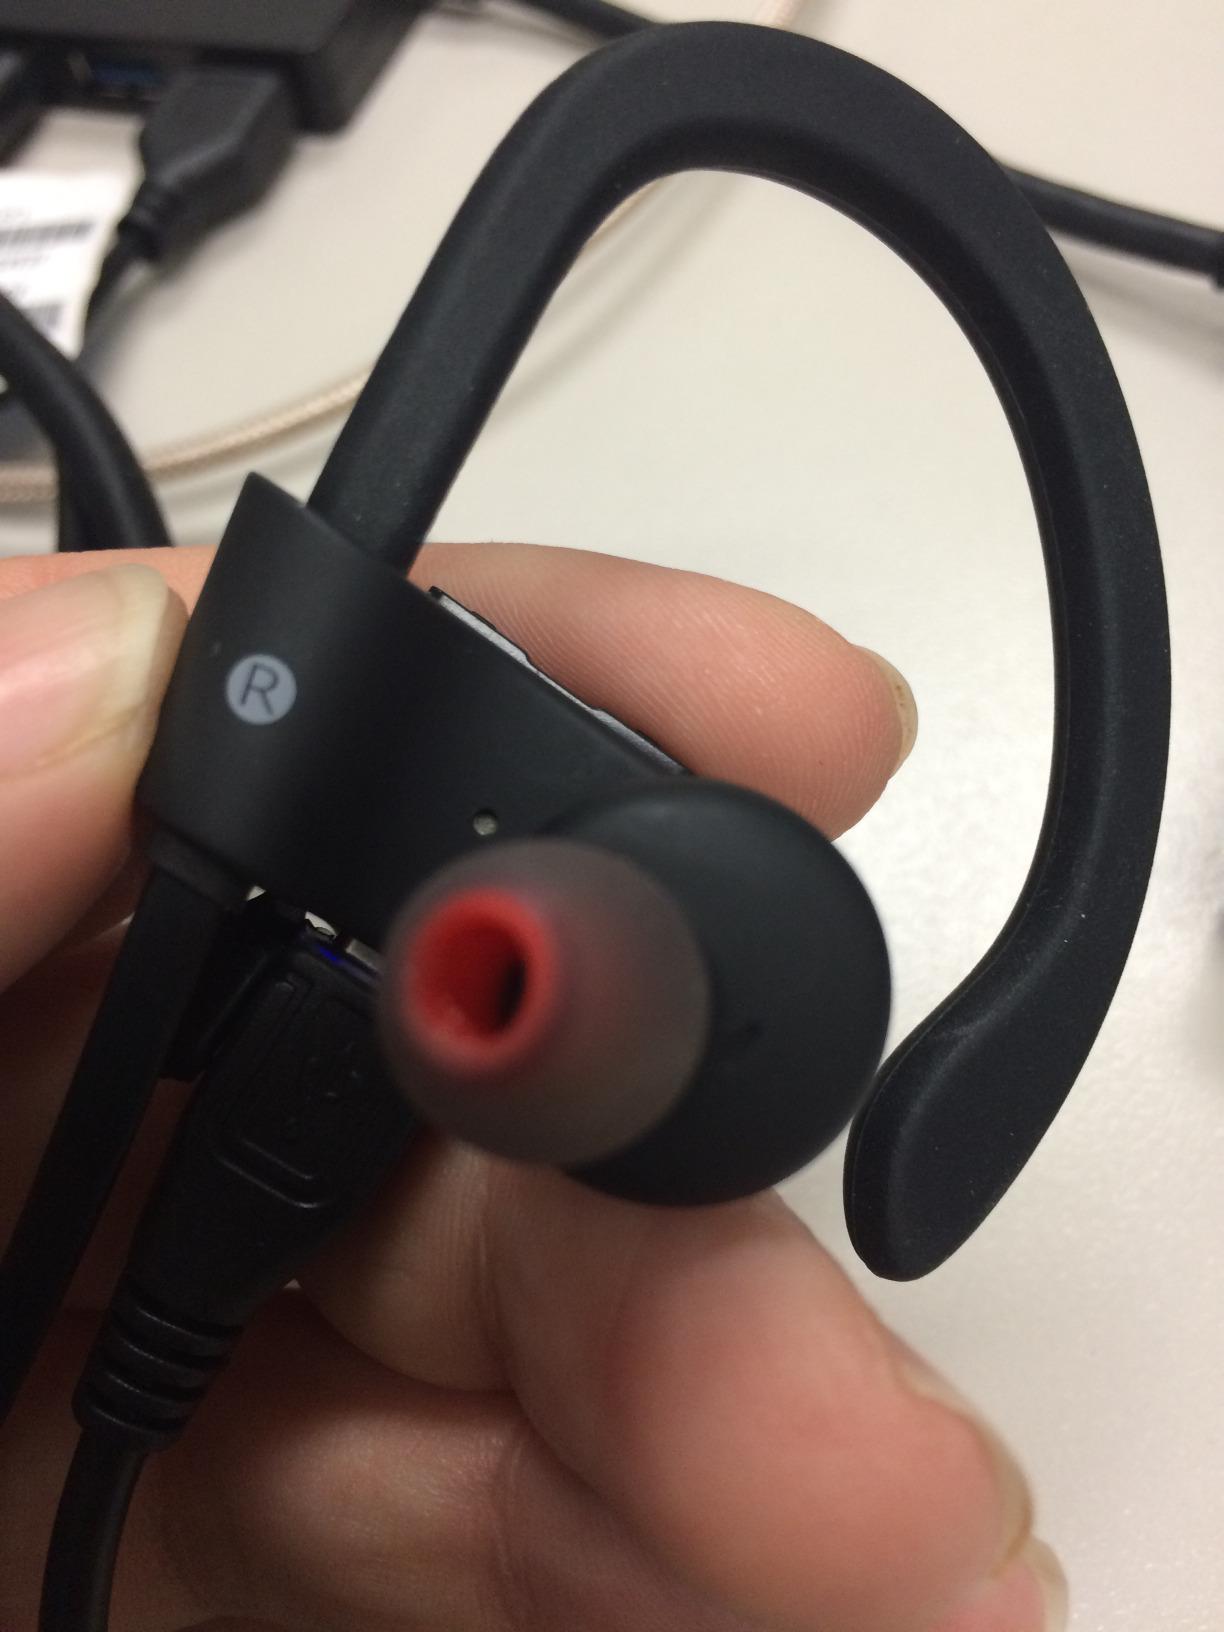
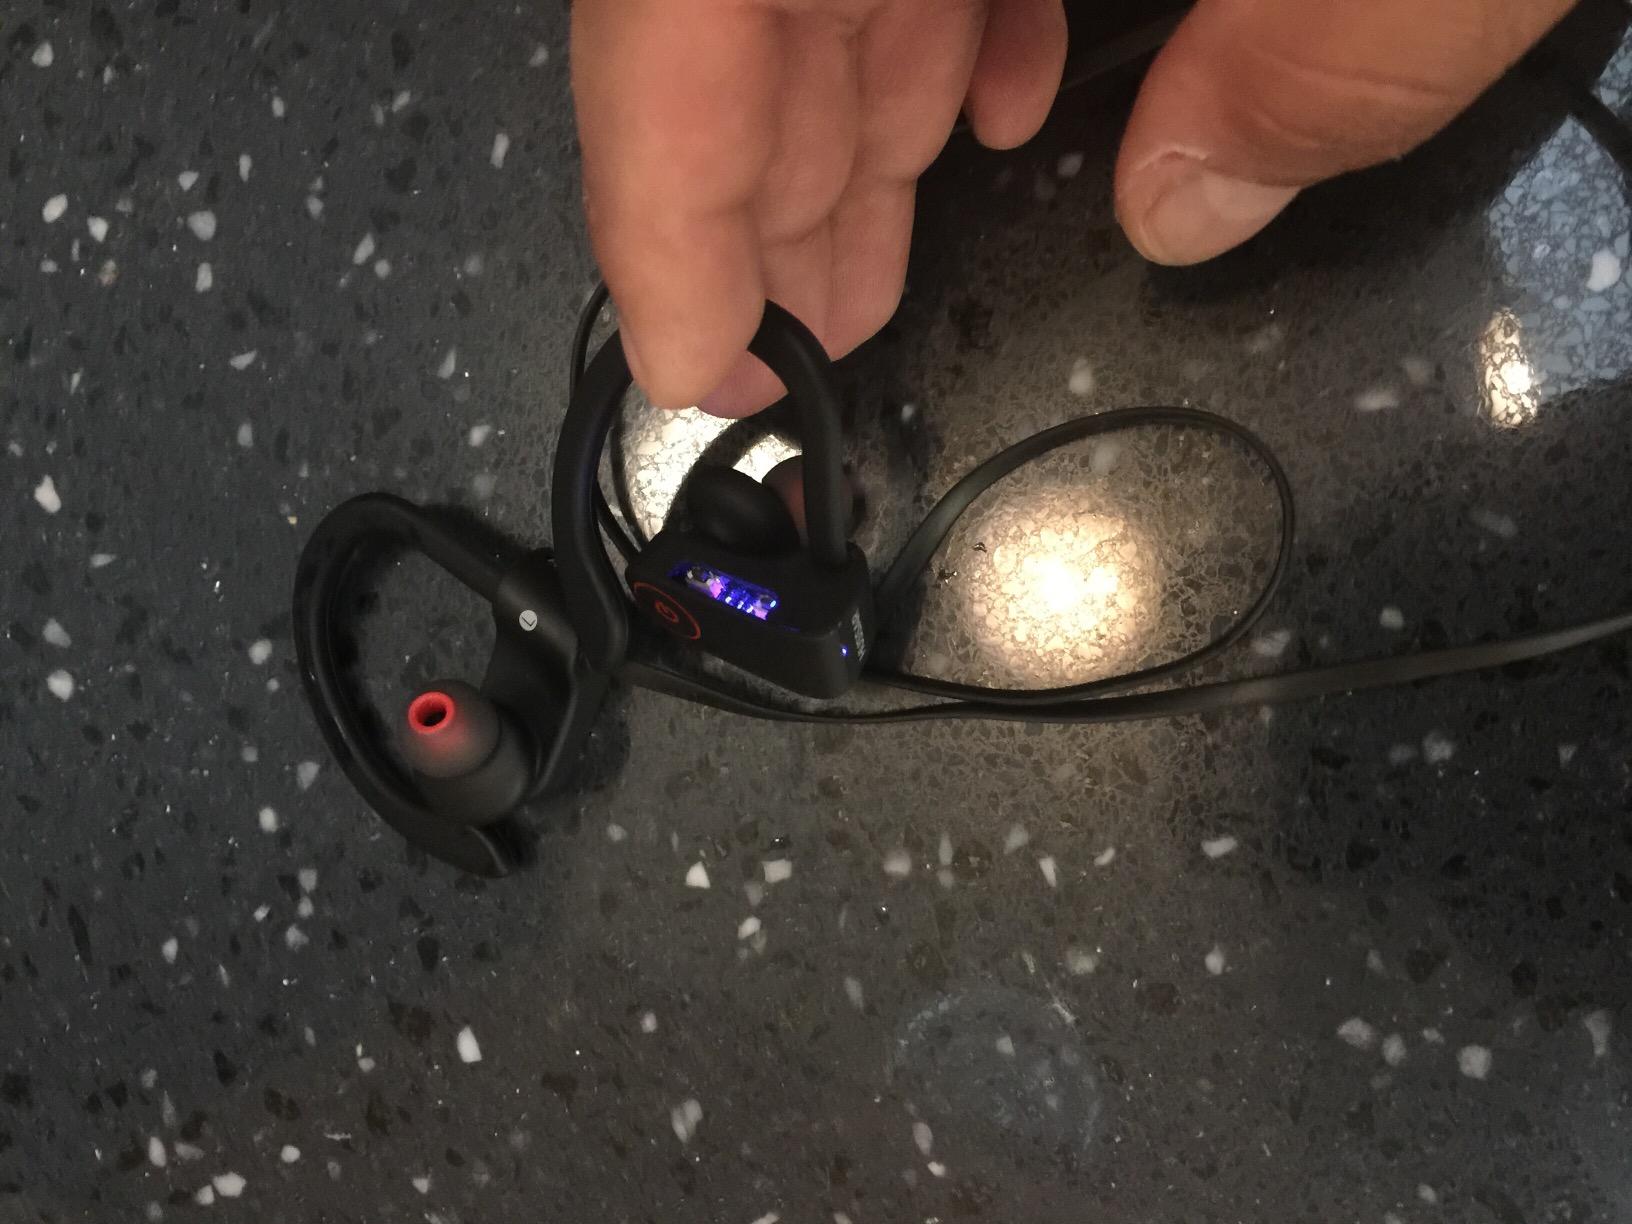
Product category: headphones
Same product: yes